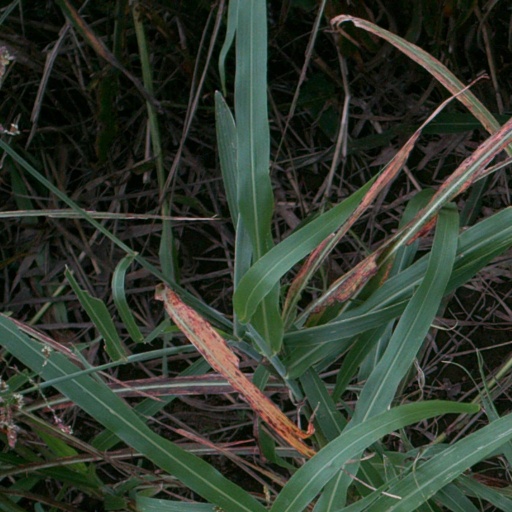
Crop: sorghum